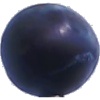
Label: Plum 3